870

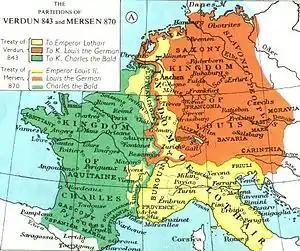
Division after the Treaty of Meerssen (870)

Year 870 (DCCCLXX) was a common year starting on Sunday of the Julian calendar, the 870th year of the Common Era (CE) and Anno Domini (AD) designations, the 870th year of the 1st millennium, the 70th year of the 9th century, and the 1st year of the 870s decade.